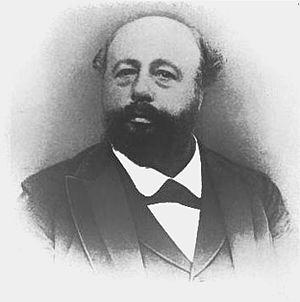
C'est le Dʳ Albert Peschard qui inventa la traction électropneumatique, avec l'aide de Charles Barker. Cependant ce système, installé pour la première fois dans un orgue en 1866, ne donna pas entière satisfaction, notamment en ce qui concerne l'attaque et la répétition.